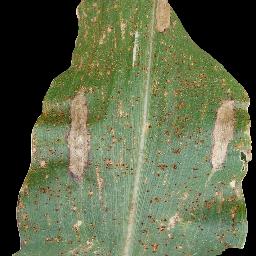
Label: Corn_(Maize)___Common_Rust